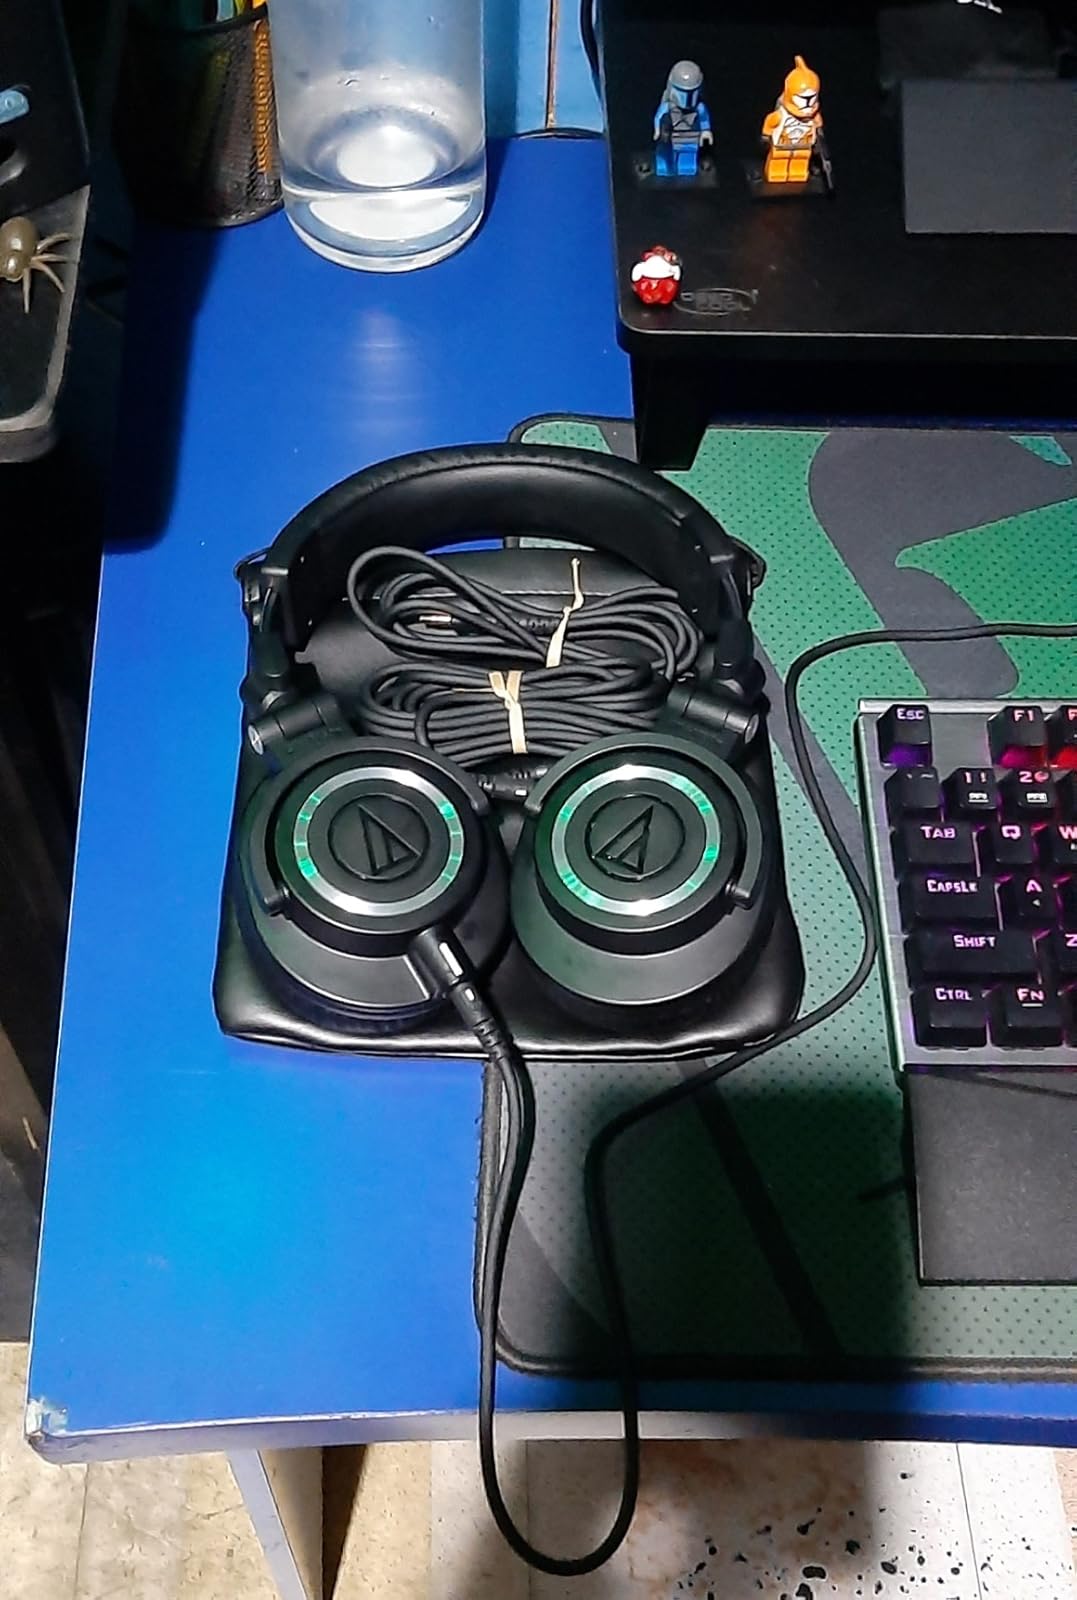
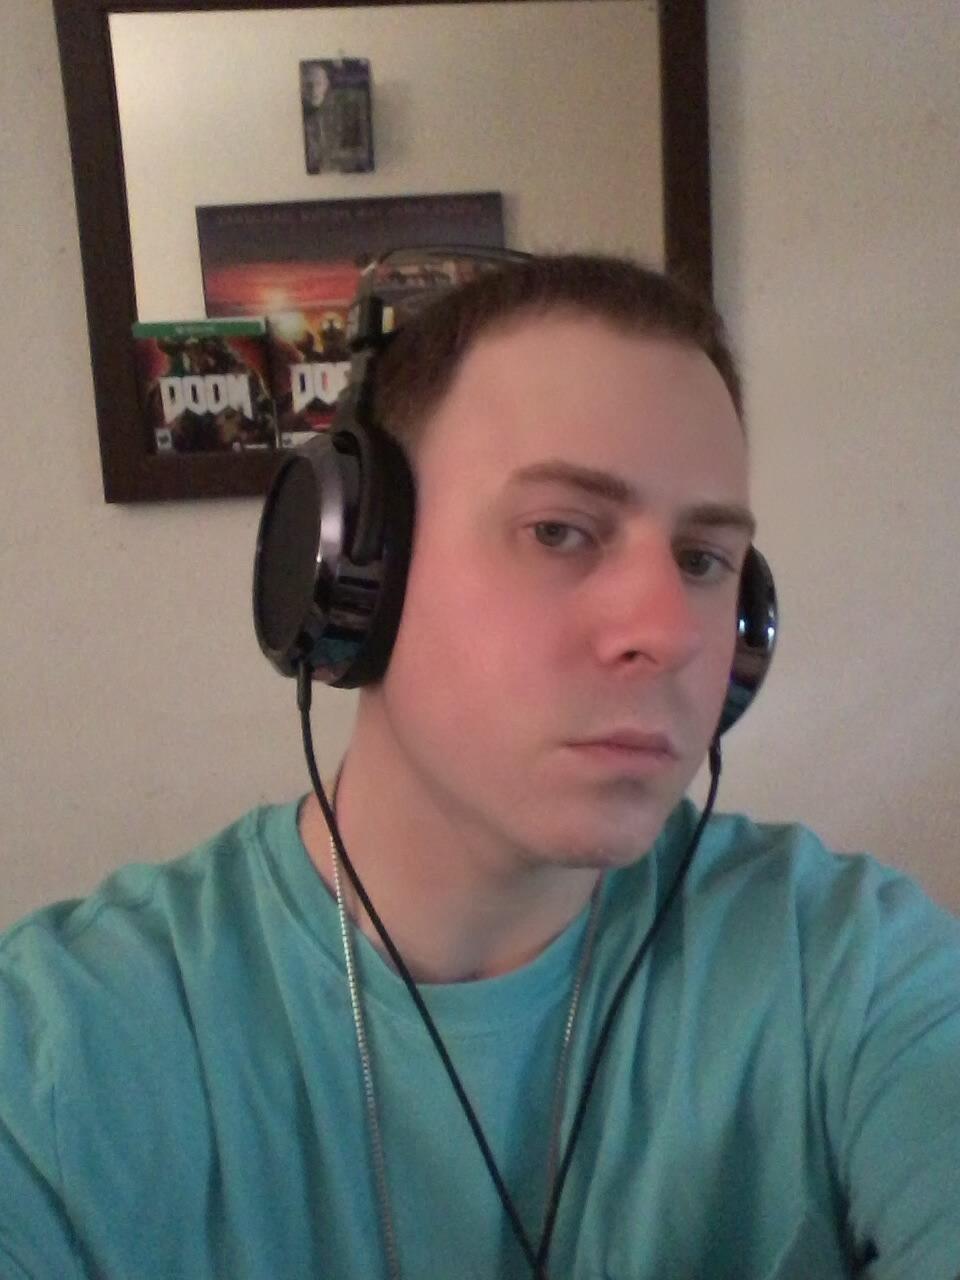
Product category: headphones
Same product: no